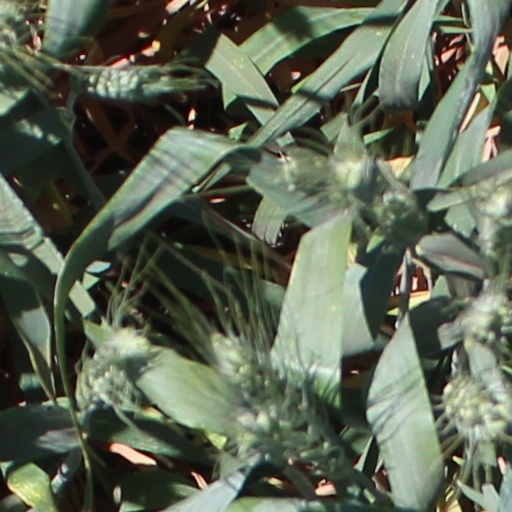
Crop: wheat